Mandolin

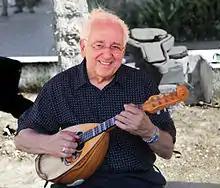
Modern bowlback mandolin manufactured by the Calace family workshop

Prominent Italian manufacturers include Vinaccia (Naples), Embergher (Rome) and Calace (Naples). Other modern manufacturers include Lorenzo Lippi (Milan), Hendrik van den Broek (Netherlands), Brian Dean (Canada), Salvatore Masiello and Michele Caiazza (La Bottega del Mandolino) and Ferrara, Gabriele Pandini.